Bear Brook (podcast)

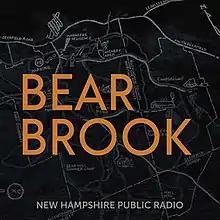

Bear Brook is an American true crime podcast covering crimes in New Hampshire. The podcast is hosted by Jason Moon and was released through New Hampshire Public Radio.